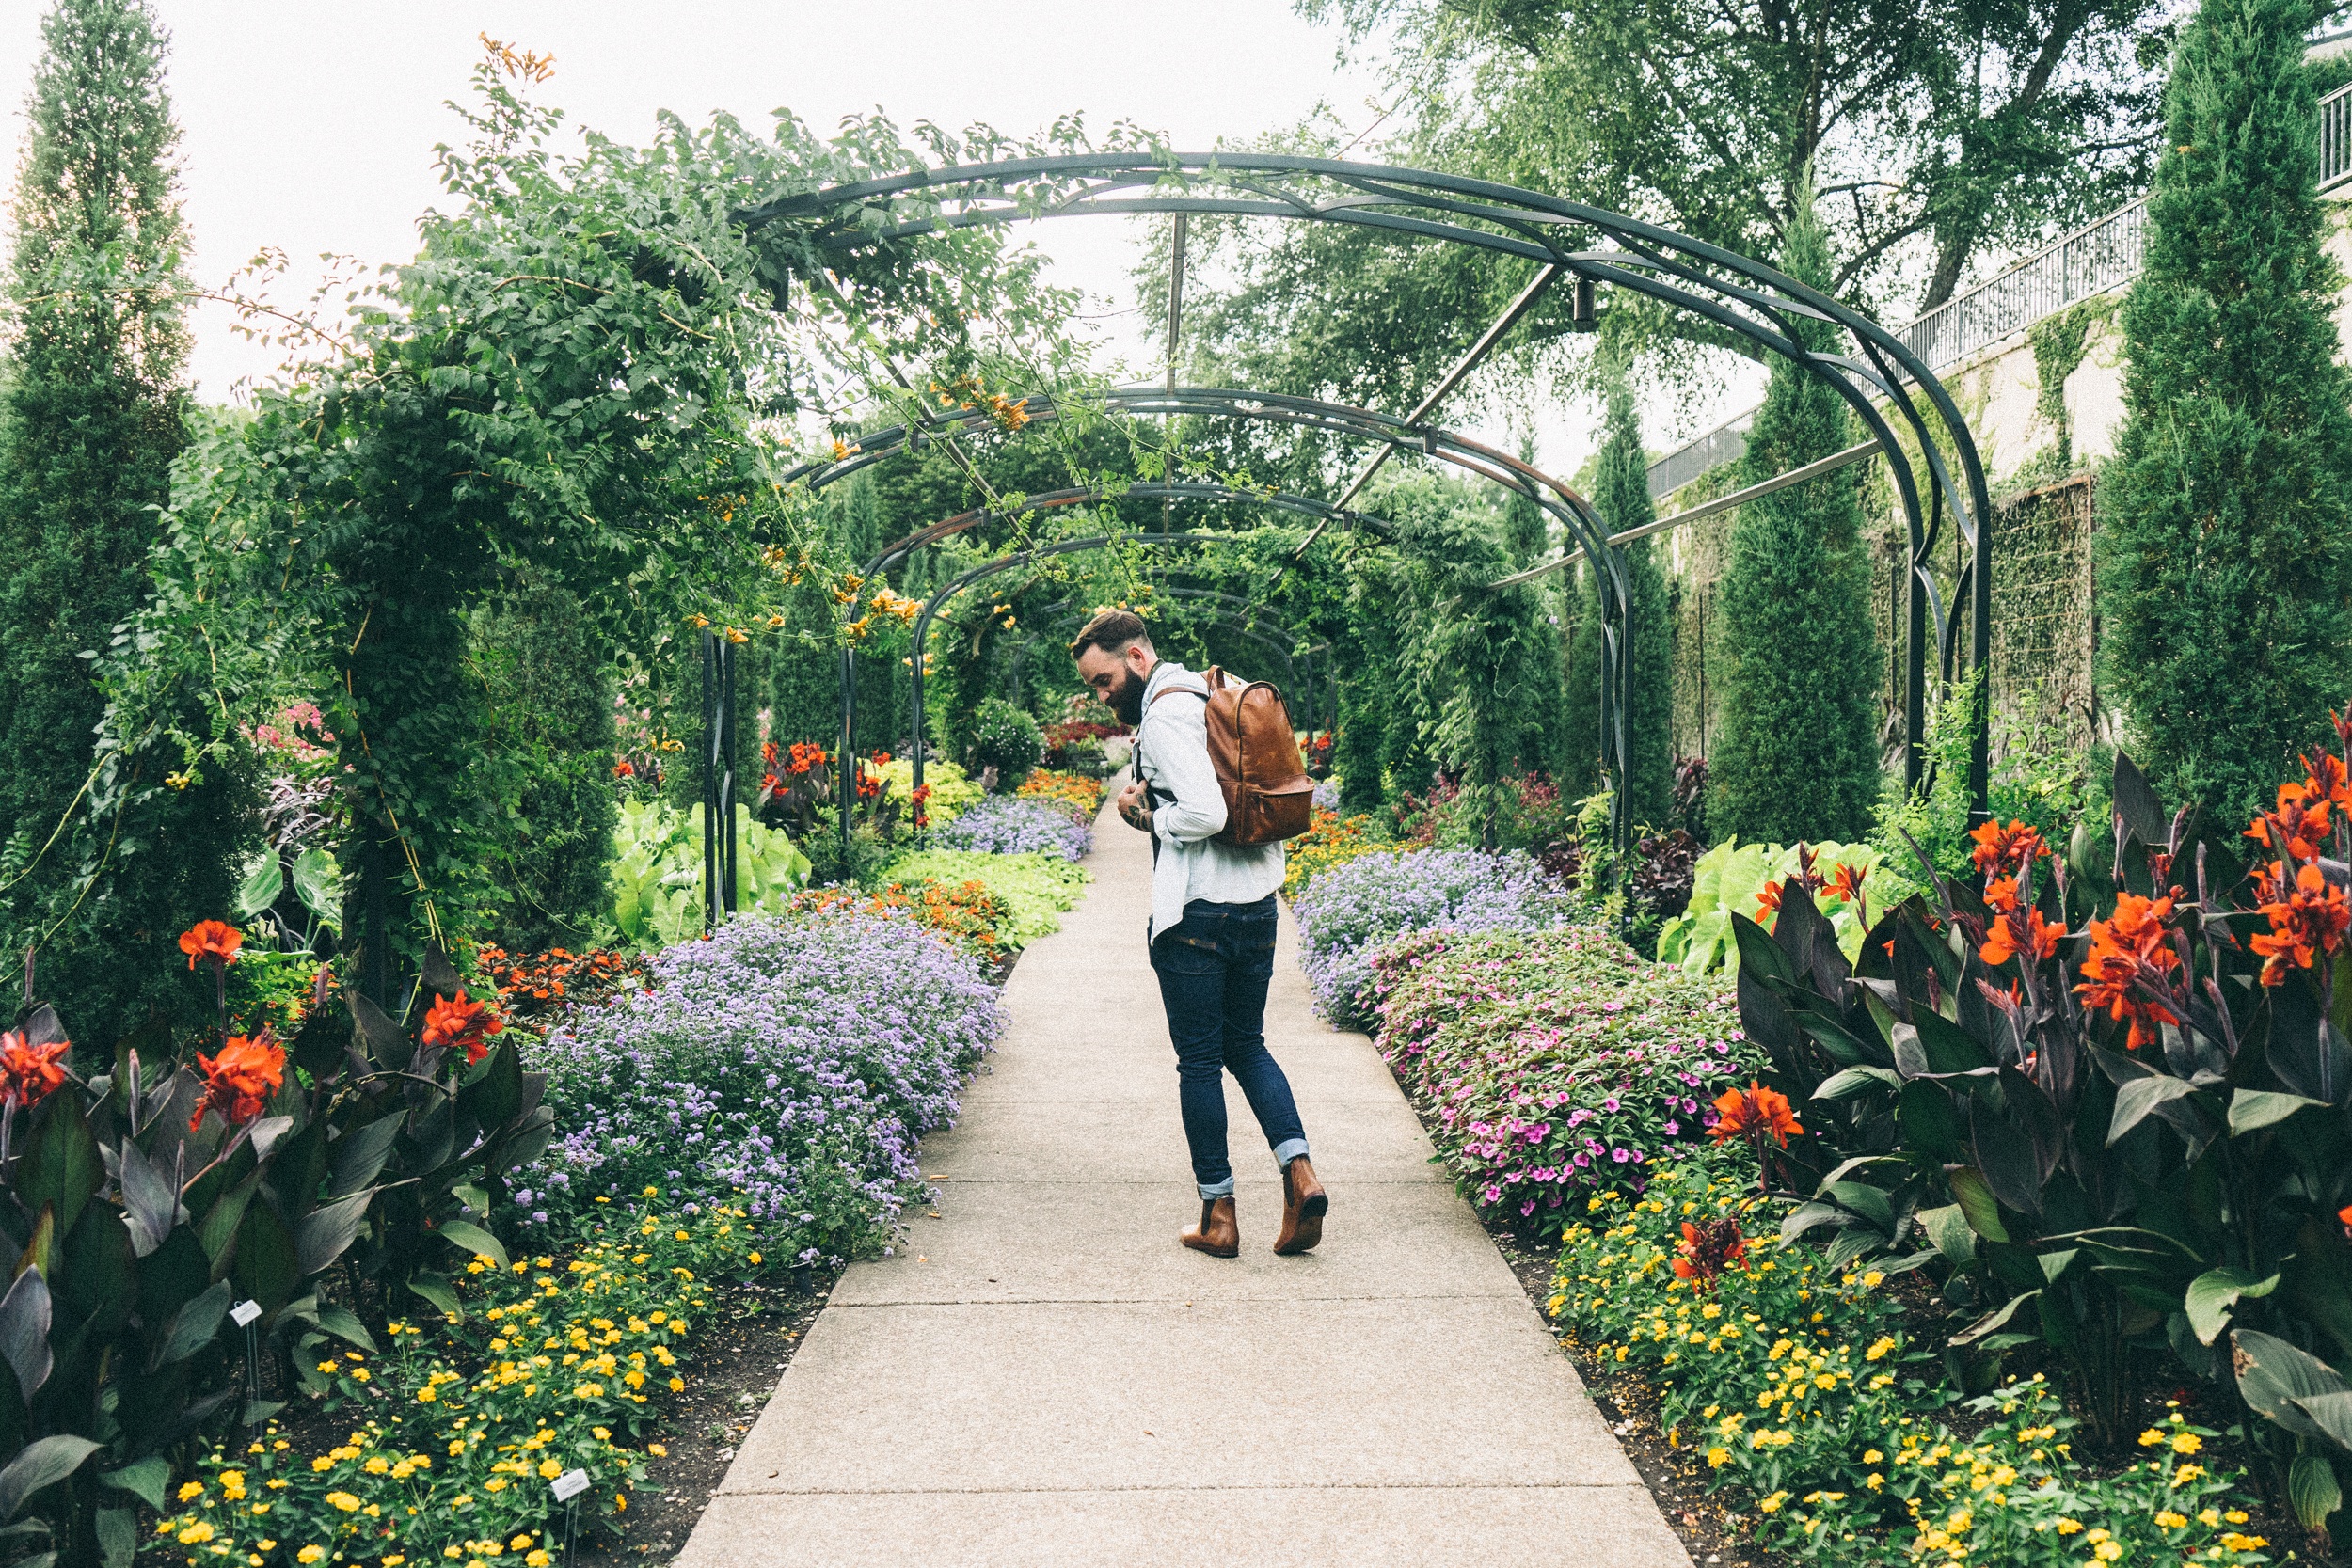
man, plant, farm, flower, backyard, botany, colorful, garden, flora, aisle, plantation, botanical garden, floristry, gardener, floral design, flower arranging